Iranian architecture

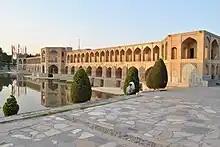
Khwaju Bridge (1650) in Isfahan

The Timurid Empire, created by Timur, oversaw another cultural renaissance. Timurid architecture continued the tradition of Ilkhanid architecture, building monuments once again on a grand scale and with lavish decoration made to impress, but they also refined previous designs and techniques. Timurid rulers recruited the best craftsmen from their conquered territories or even forced them to move to the Timurid capital.